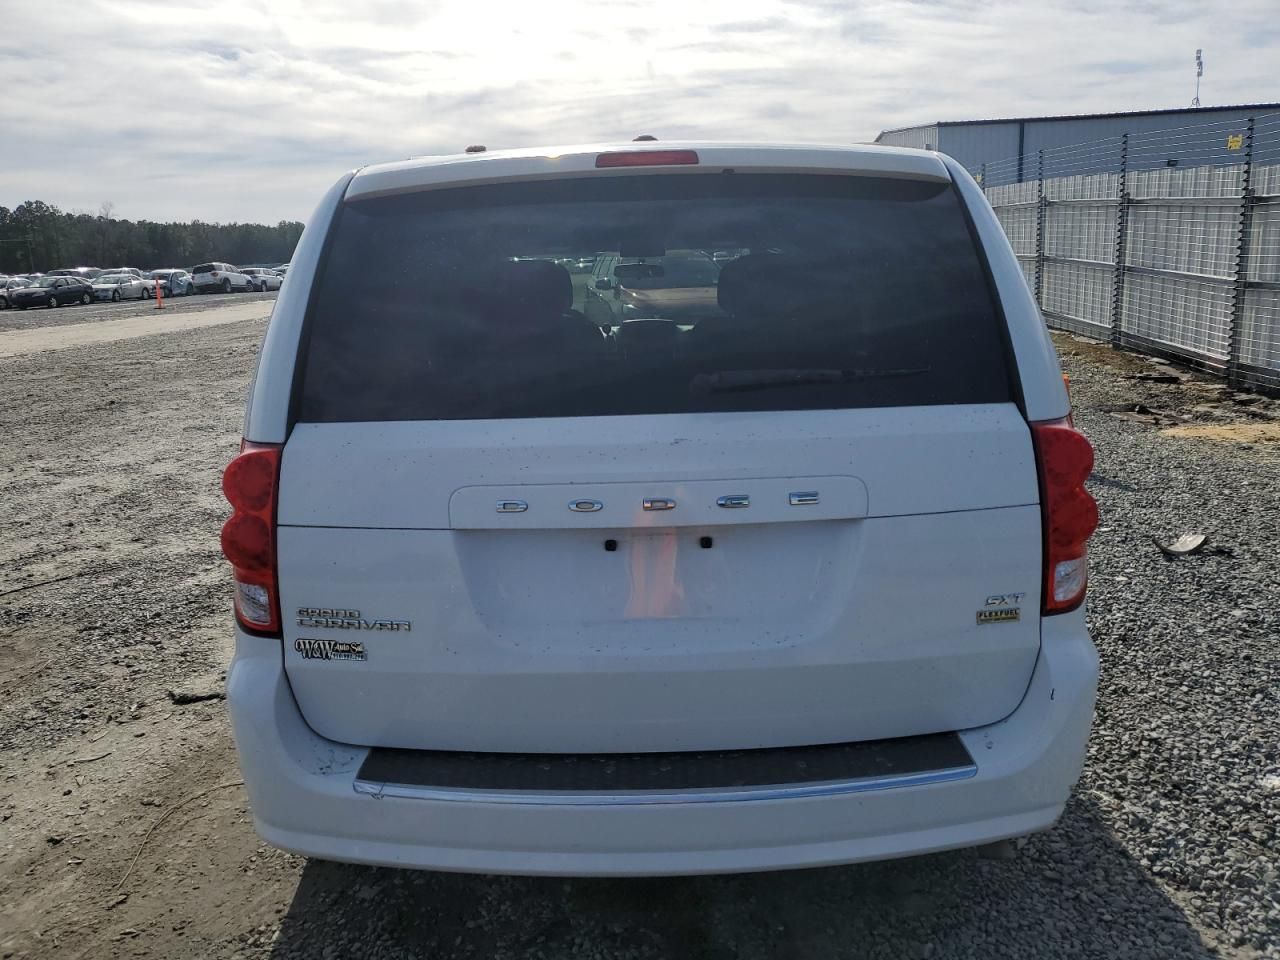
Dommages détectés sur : plaque d'immatriculation arrière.
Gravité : majeur